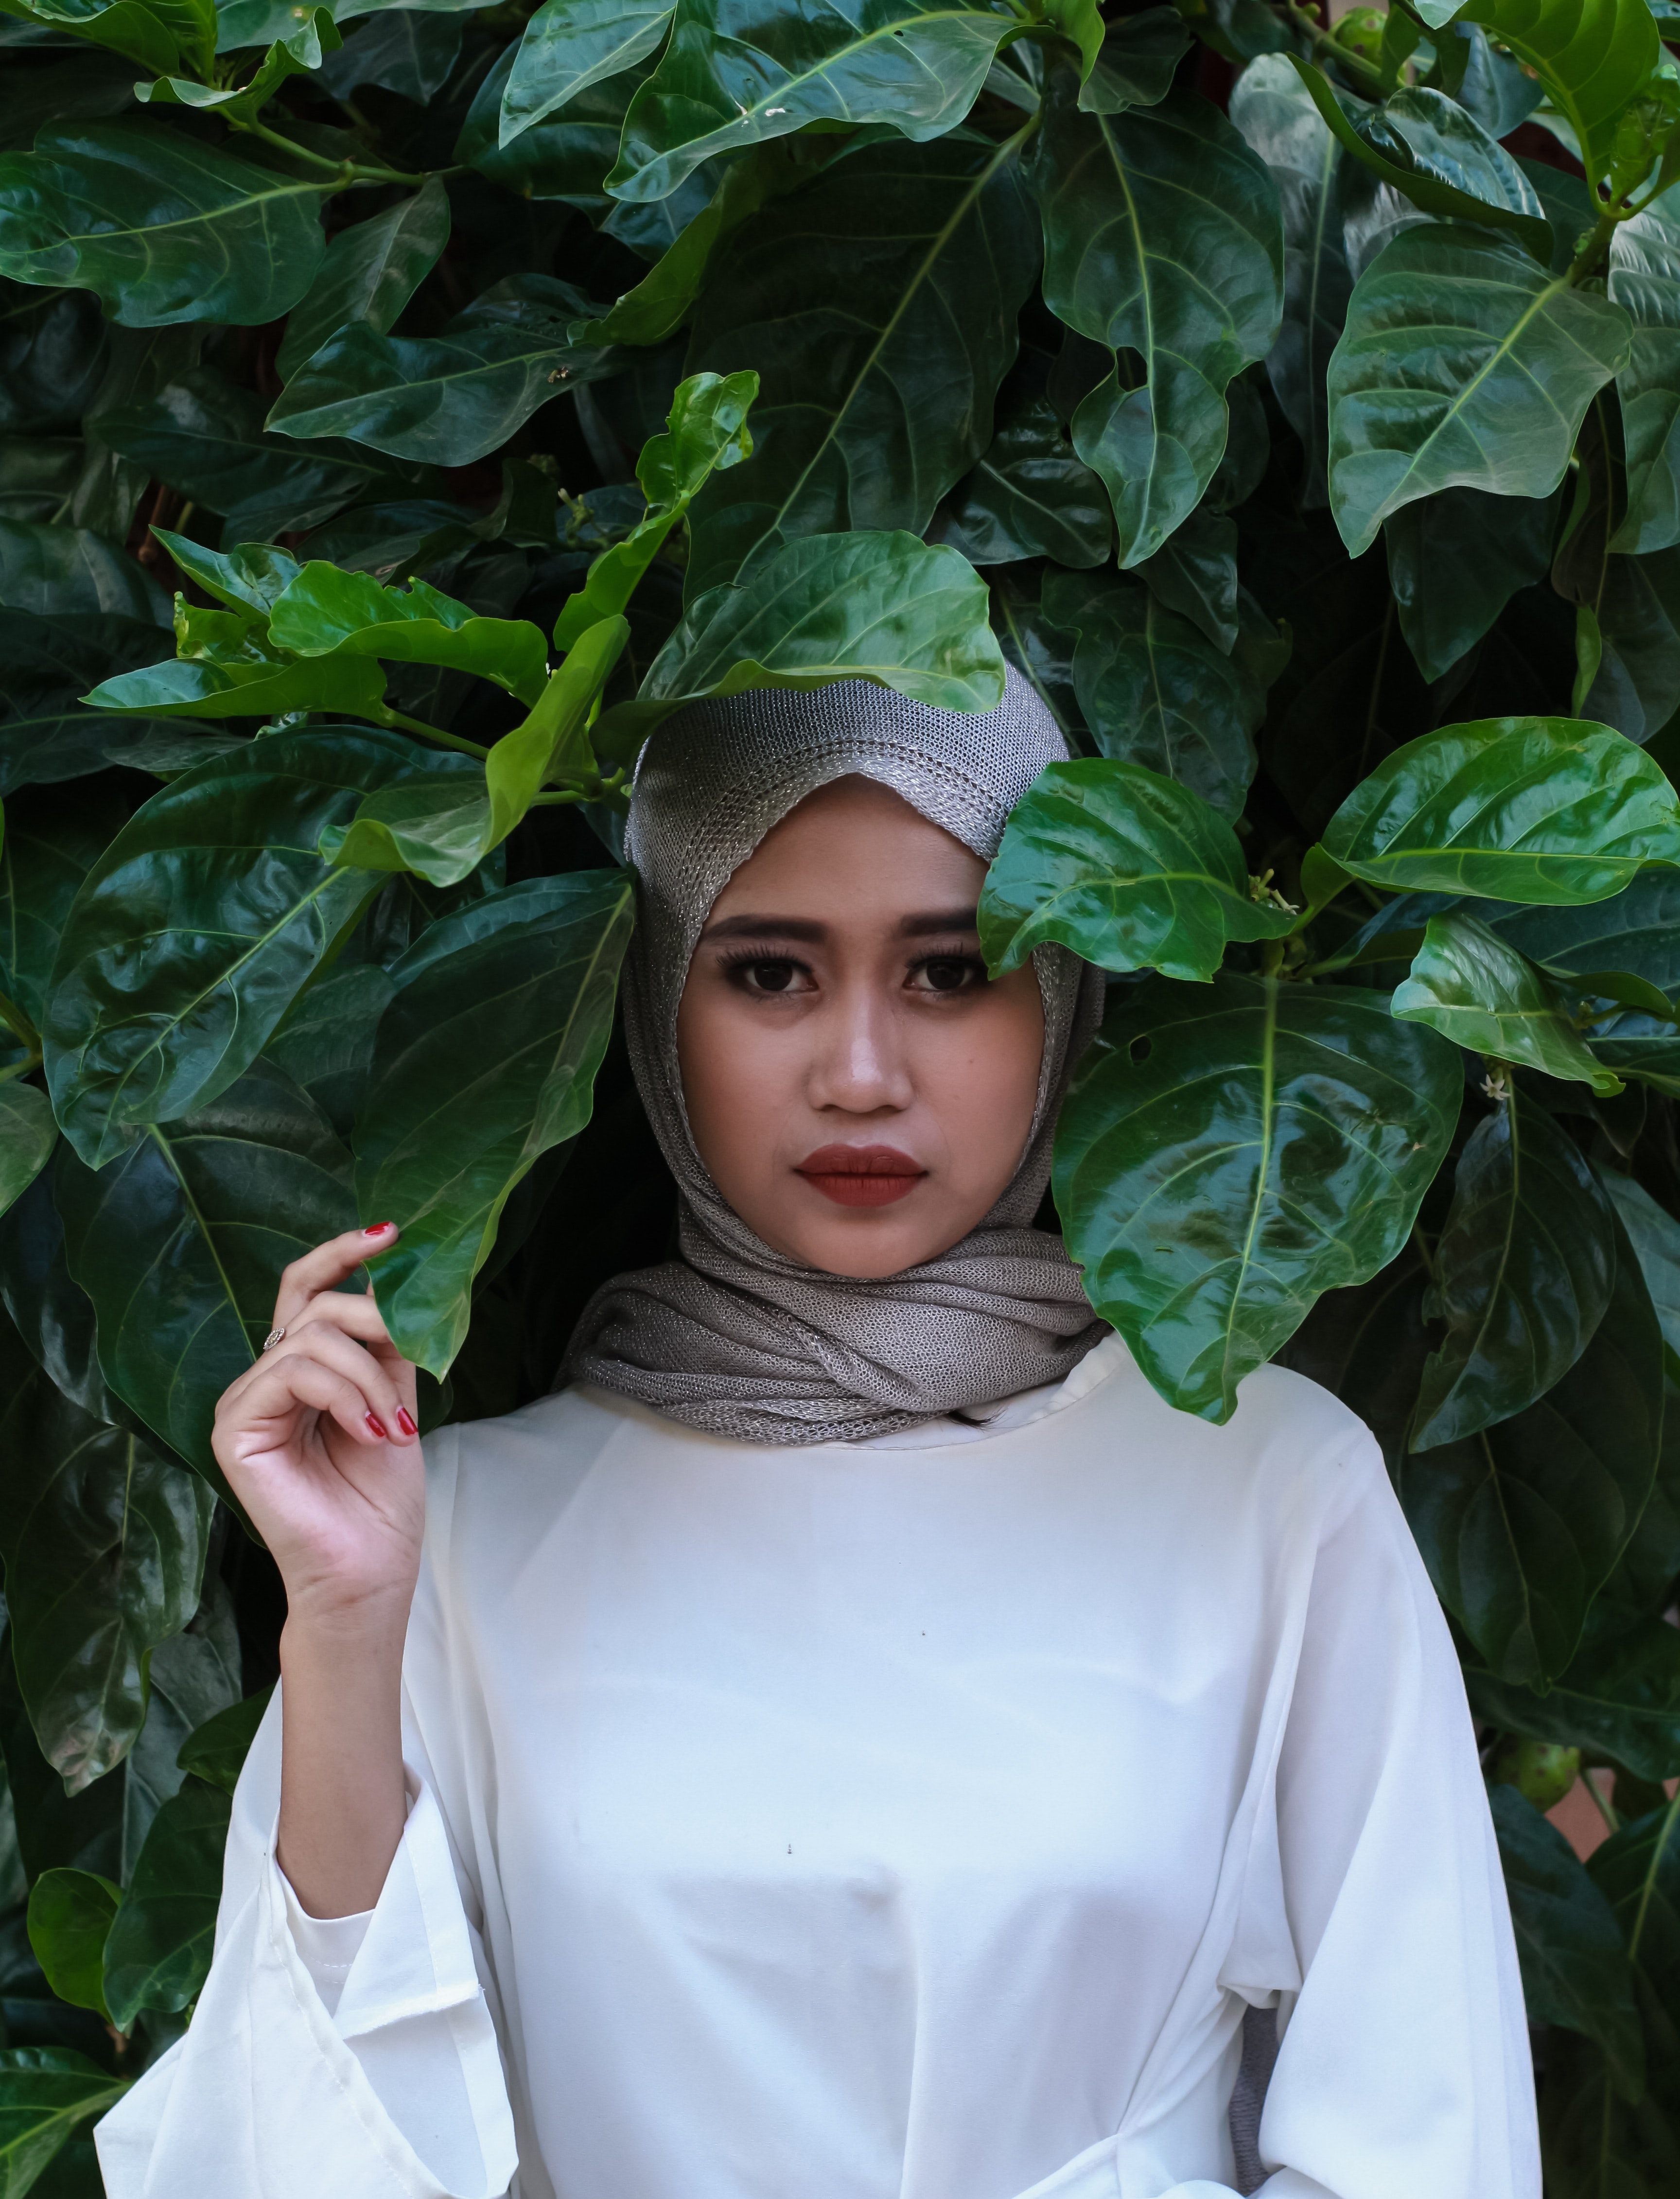
green, leaf, girl, tree, headgear, plant, smile